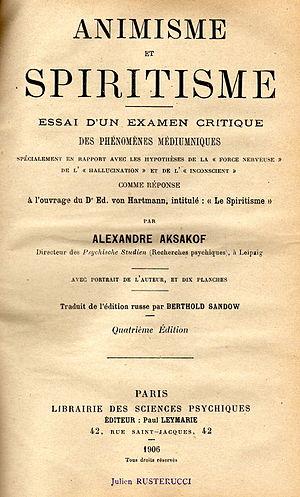
Page de garde du livre d'Alexandre Aksakof (Aleksandr Nikolaïevitch Aksakov
Alexandre Aksakof, est un auteur russe connu pour ses observations menées sur des médiums et pour son analyse des phénomènes liés au spiritisme, au XIXᵉ siècle.